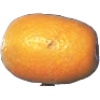
Label: kumquats